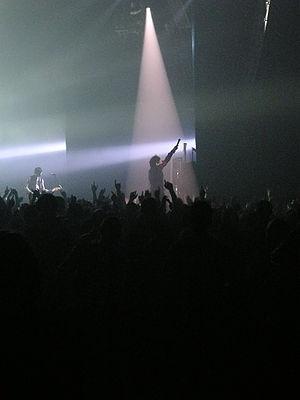
Concert d'Indochine lors de l'Alice &amp
Indochine est un groupe de pop rock français. Formé en 1981, le groupe est issu du courant new wave. Révélé par le titre L’Aventurier en 1982, le groupe connaît un grand succès dans les années 1980 avec des tubes comme 3 nuits par semaine, 3e sexe, Tes yeux noirs ou Canary Bay. Après quelques albums ayant rencontré un succès moindre et un désintérêt manifeste des médias pour Indochine dans les années 1990, celui-ci retrouve le succès en 2002, avec la sortie de l'album Paradize dont est issu le single J'ai demandé à la lune.